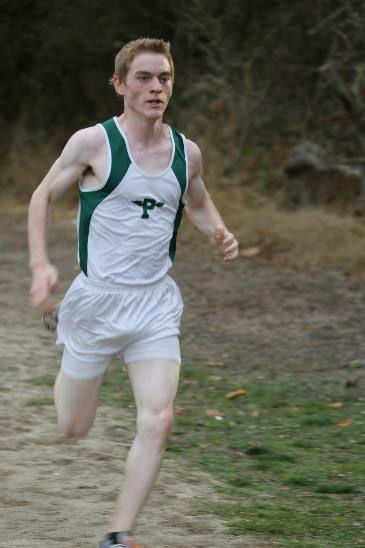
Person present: Yes